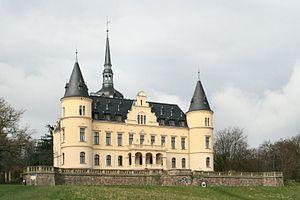
Le château de Ralswiek est un château de Poméranie-Occidentale dans le Mecklembourg-Poméranie-Occidentale en Allemagne. Il se situe à Ralswiek sur l'île de Rügen.